Collimator

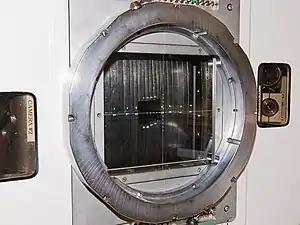
Collimator for a neutron stream, University of Washington cyclotron

Although collimators improve resolution, they also reduce intensity by blocking incoming radiation, which is undesirable for remote sensing instruments that require high sensitivity. For this reason, the gamma ray spectrometer on the Mars Odyssey is a non-collimated instrument. Most lead collimators let less than 1% of incident photons through. Attempts have been made to replace collimators with electronic analysis.